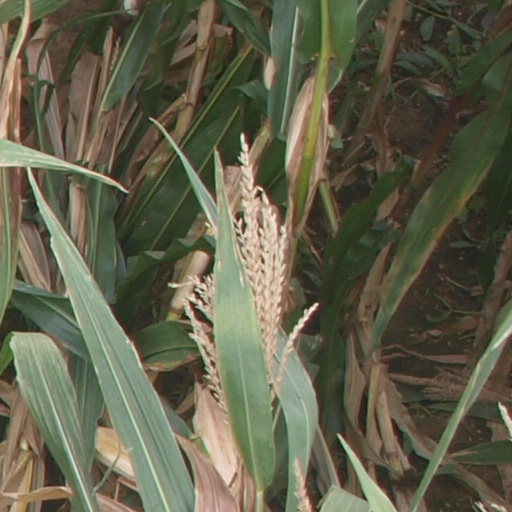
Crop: maize; corn